Axel Kulle

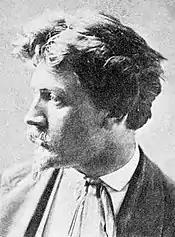
Axel Kulle

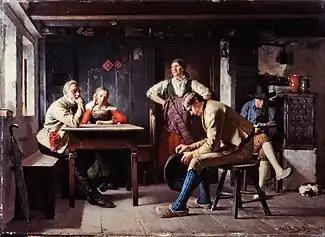
Proposal (The Rivals)

Henrik Axel Kulle (22 March 1846 – 27 February 1908) was a Swedish painter who specialized in genre scenes.